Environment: real
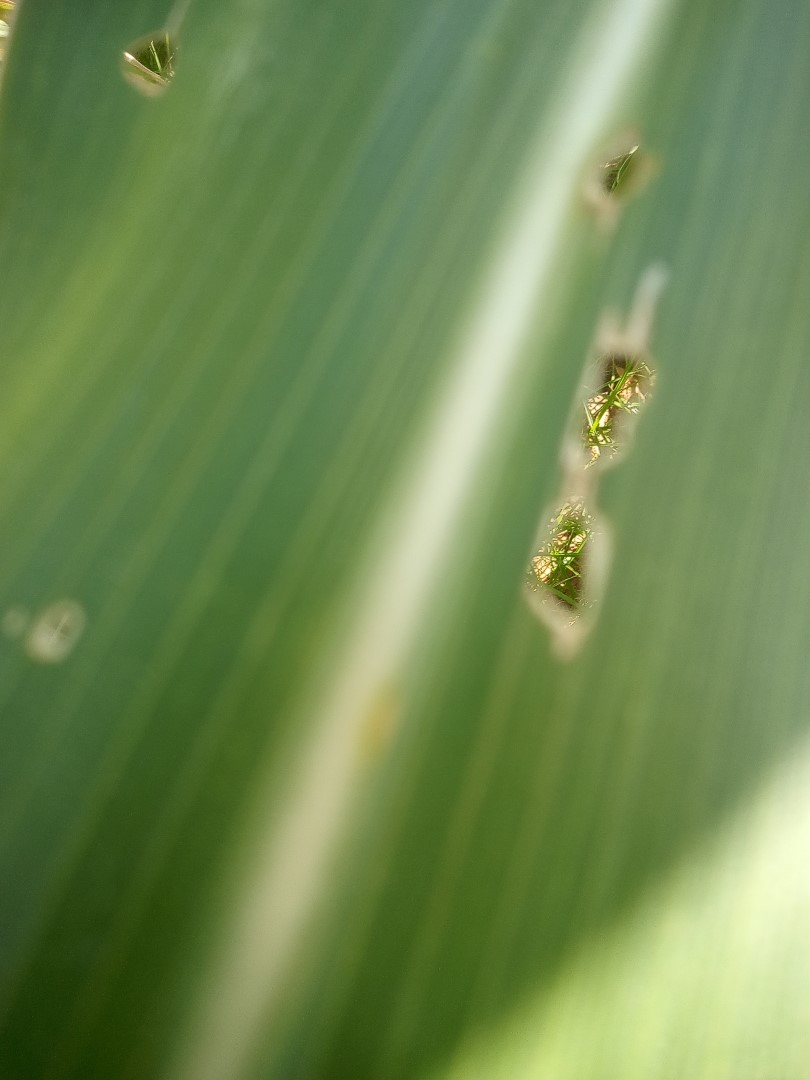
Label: fall_armyworm